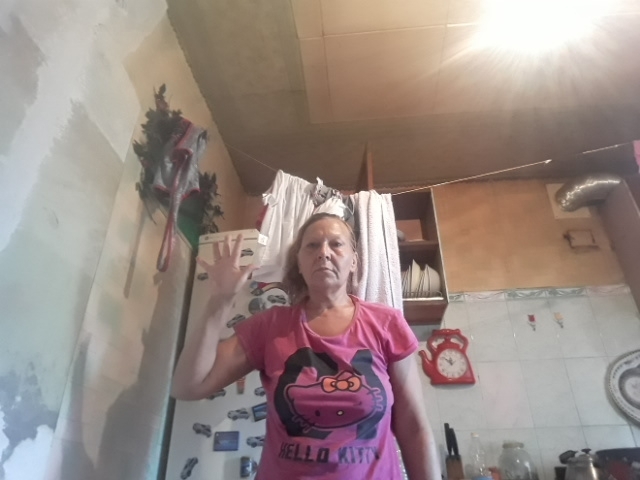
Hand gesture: palm